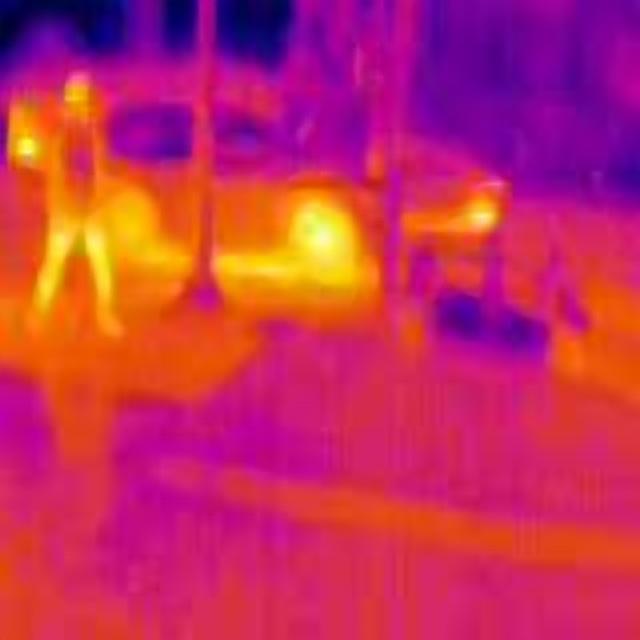
Detected objects:
label: person